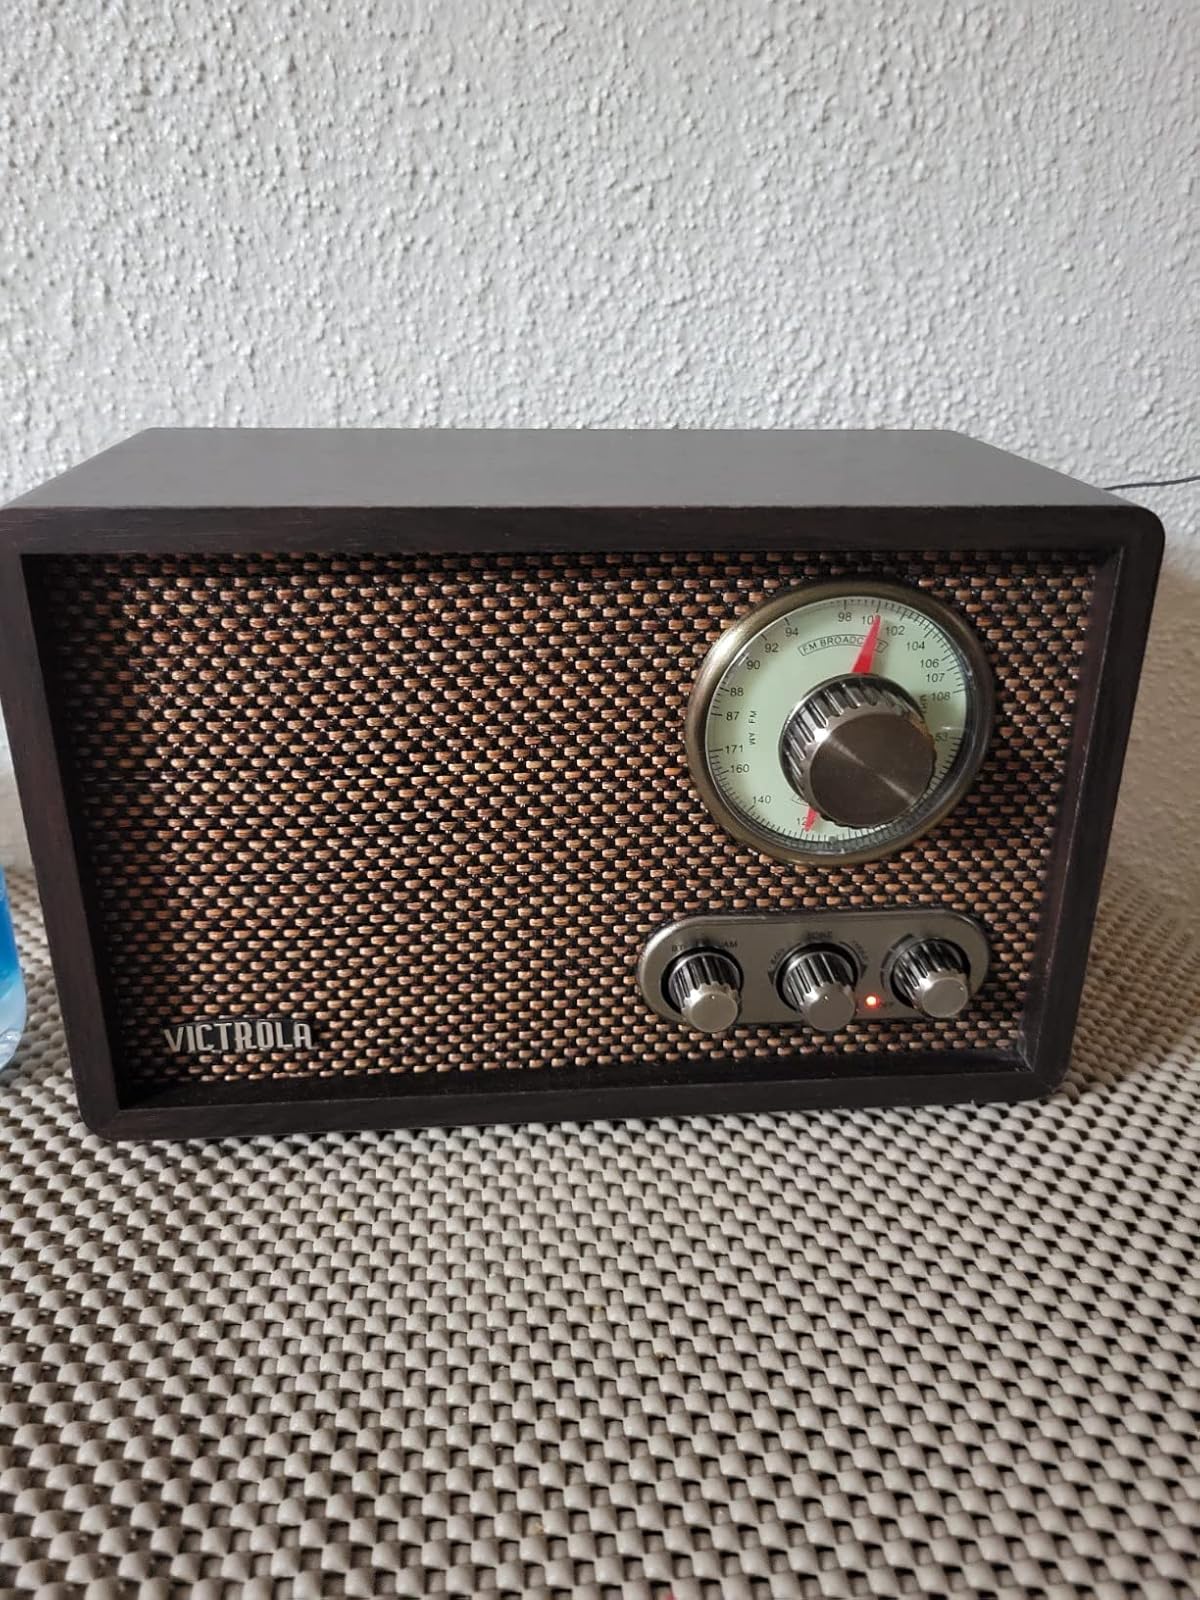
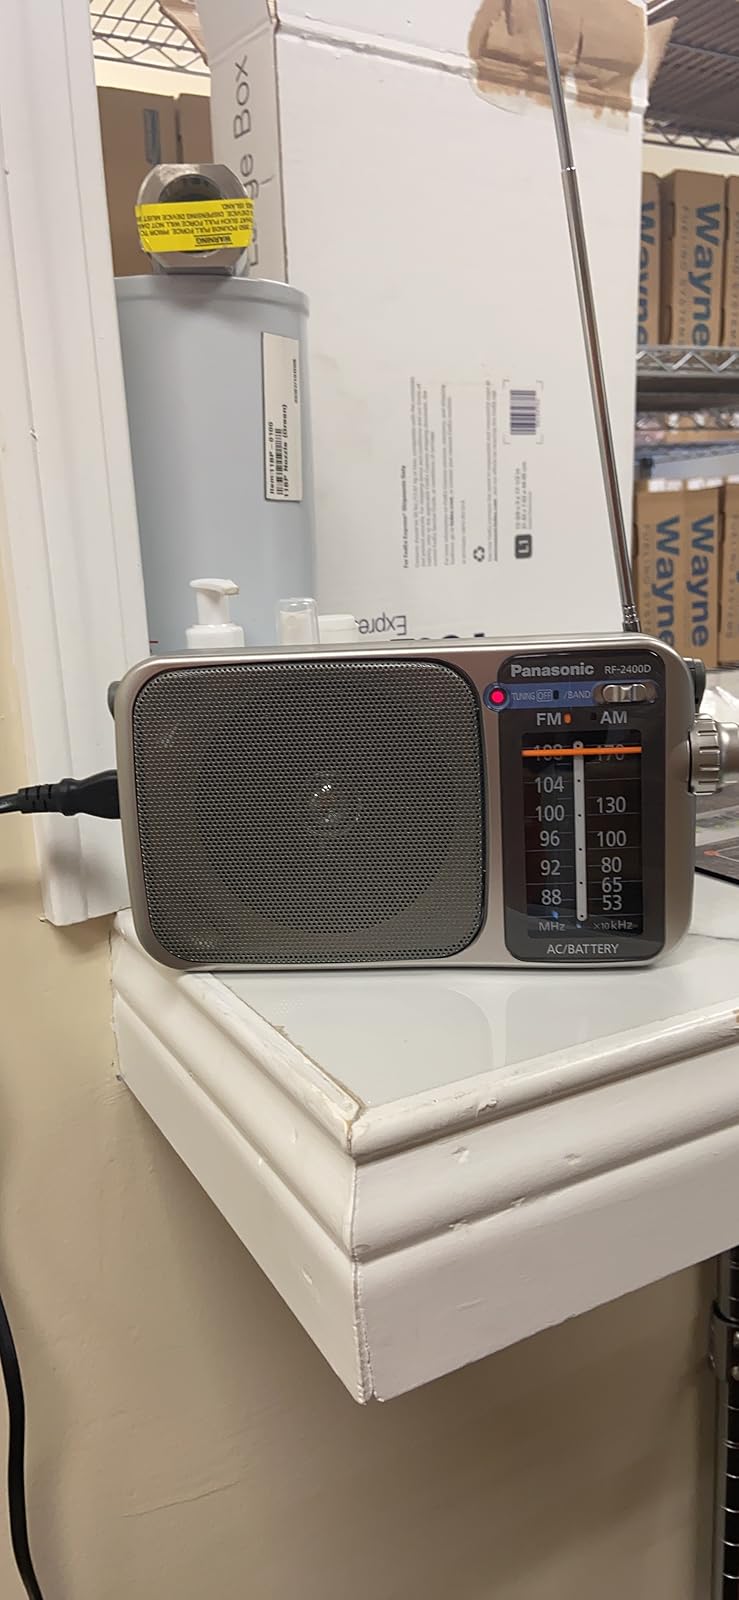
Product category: radio
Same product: no